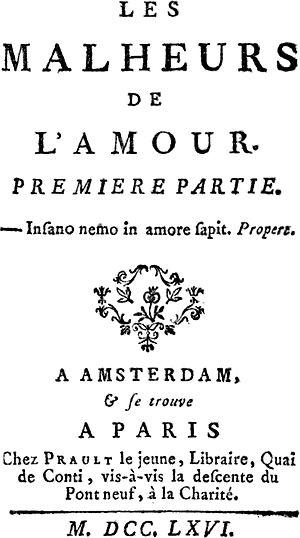
Les Malheurs de l’amour sont un roman-mémoires en 2 volumes in-12 publié en 1747 par Mᵐᵉ de Tencin à Amsterdam.